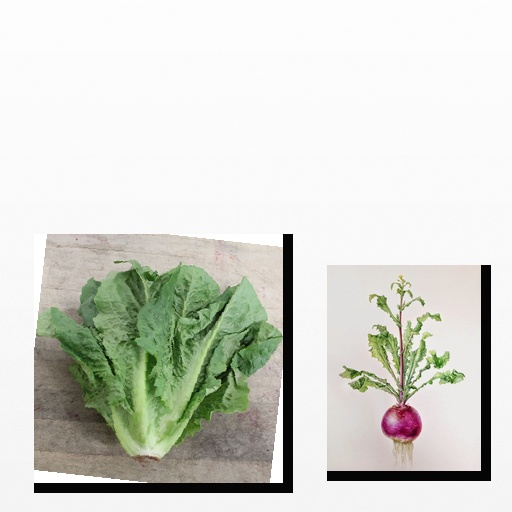
Food items: lettuce, turnip